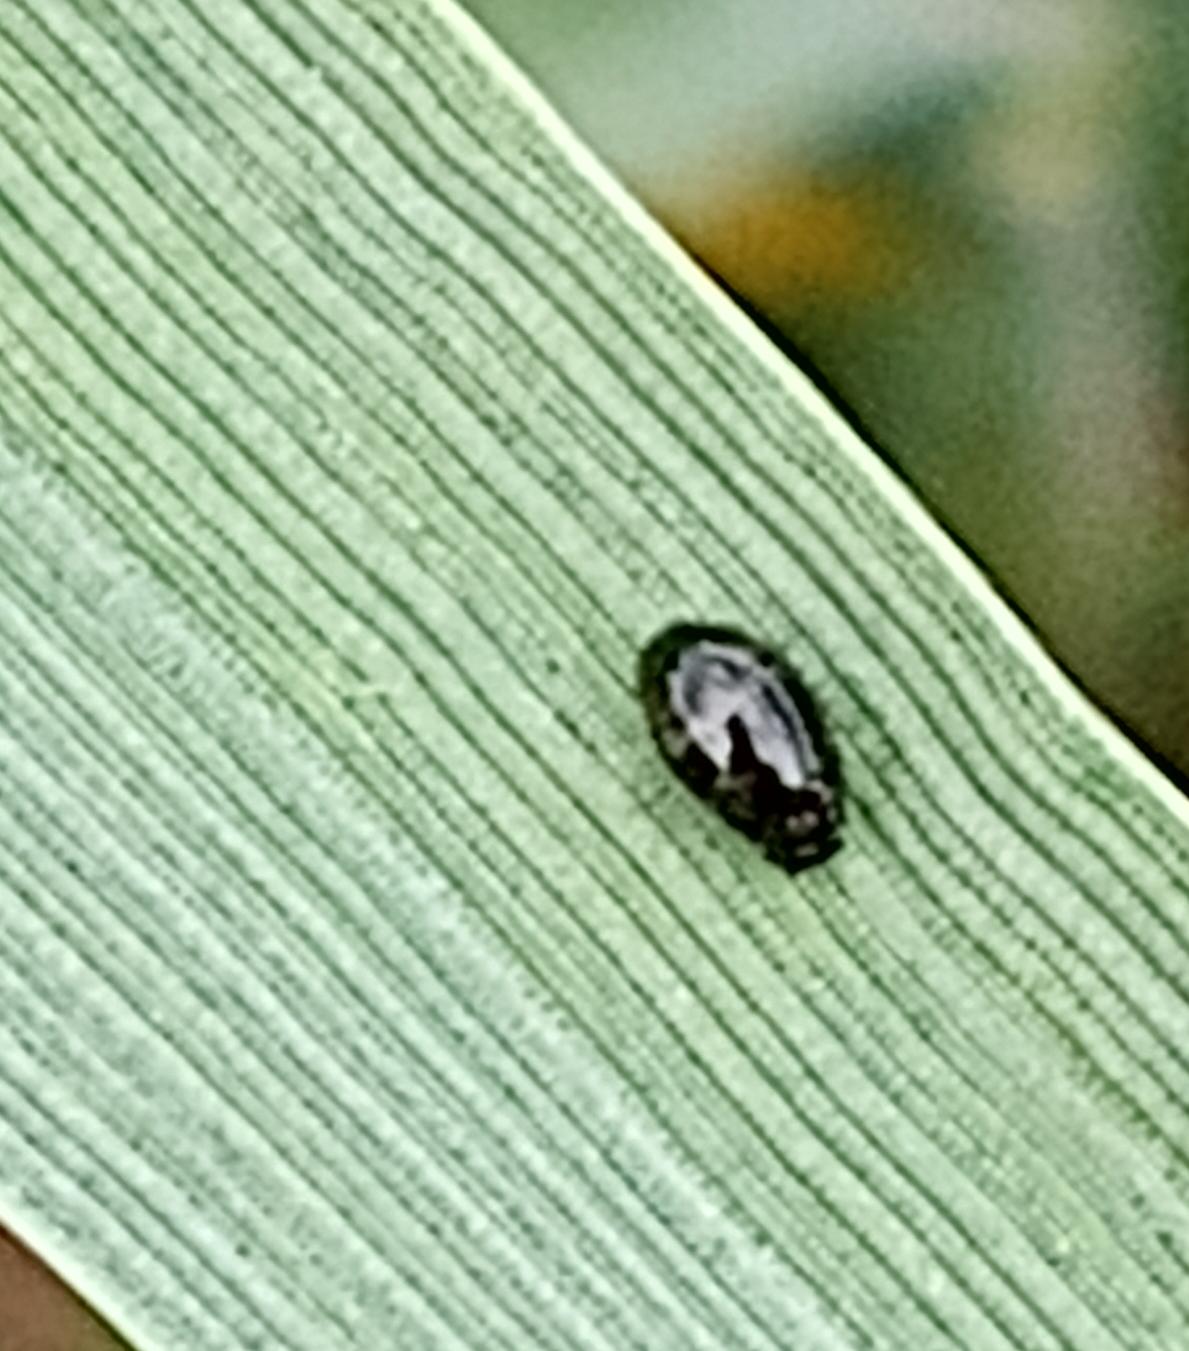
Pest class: cereal_leaf_beetle